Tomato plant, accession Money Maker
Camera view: vertical (180 deg); turntable rotation: 210 degrees
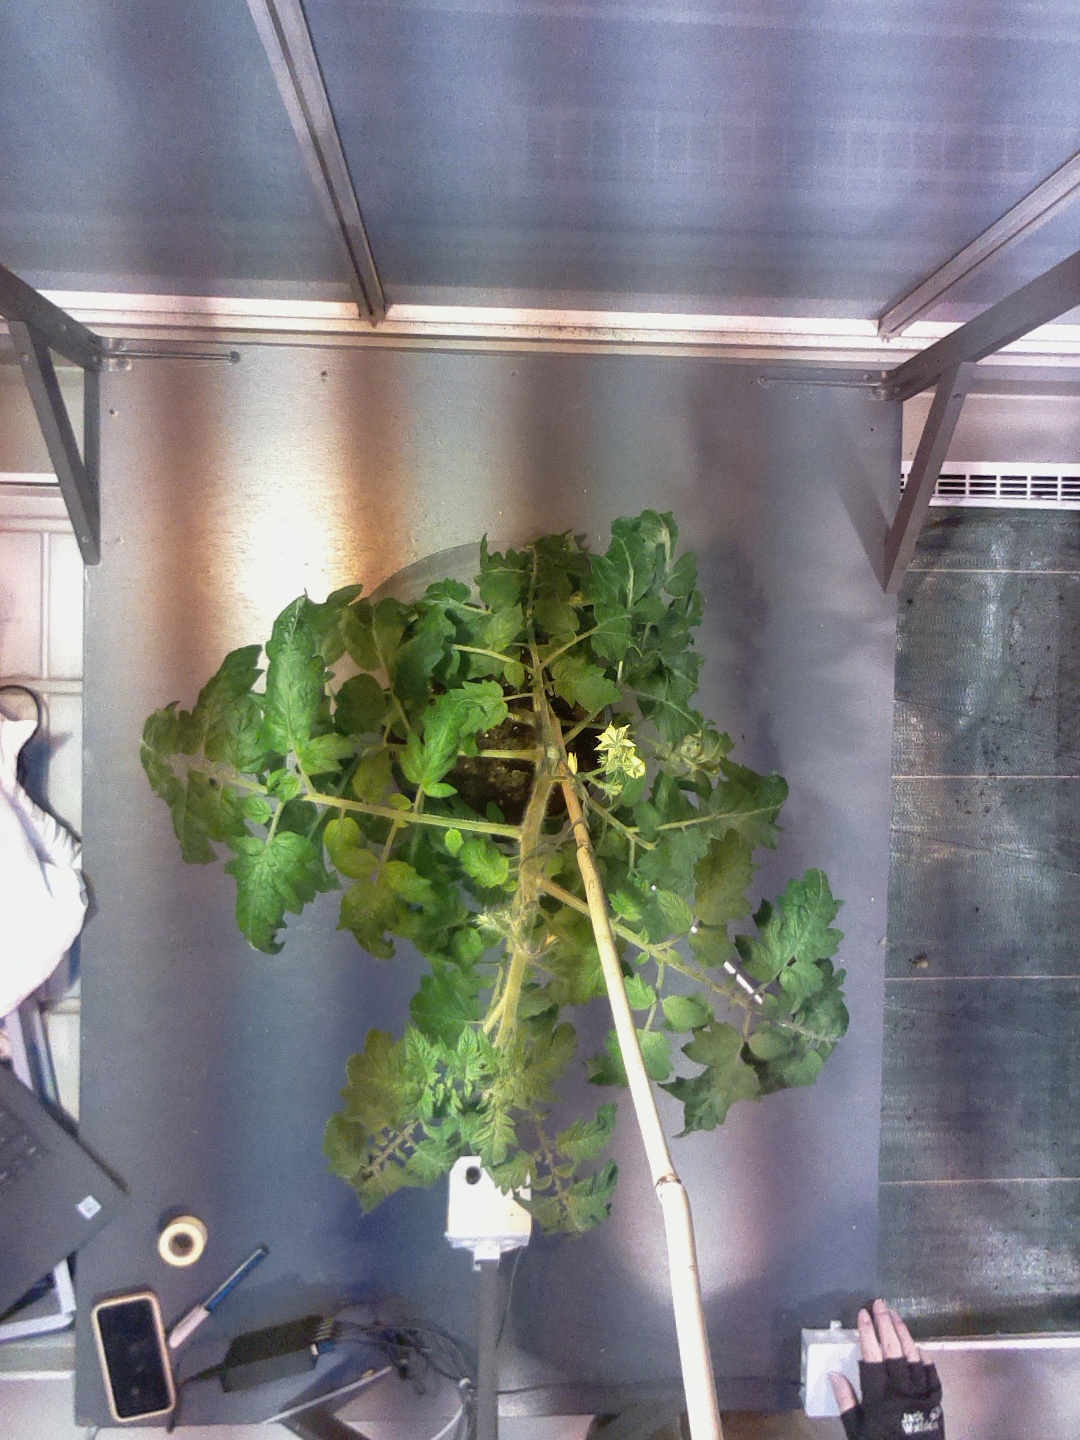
BBCH growth stage 65: Full flowering, 50%-60% of flowers open, first petals falling